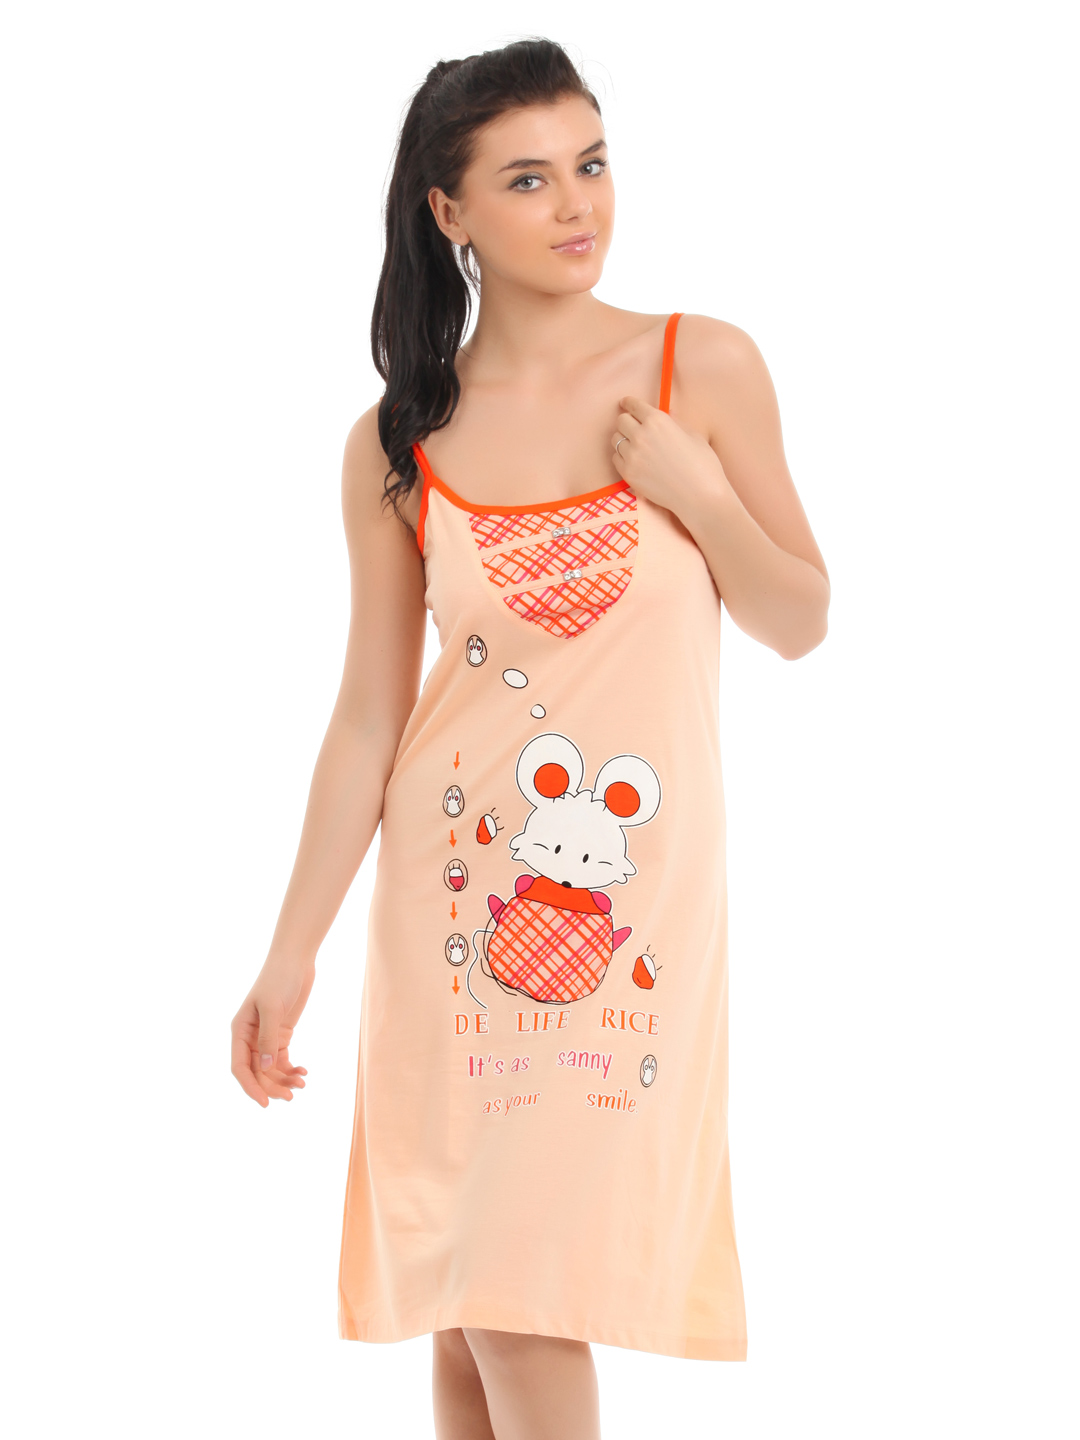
Red Rose Women Orange Nightdress
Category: Apparel / Loungewear and Nightwear / Nightdress
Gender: Women
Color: Orange
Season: Winter 2015
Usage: Casual